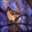
Label: bird